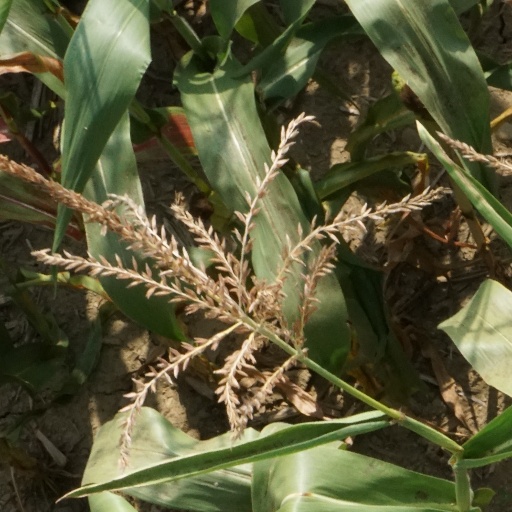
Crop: maize; corn